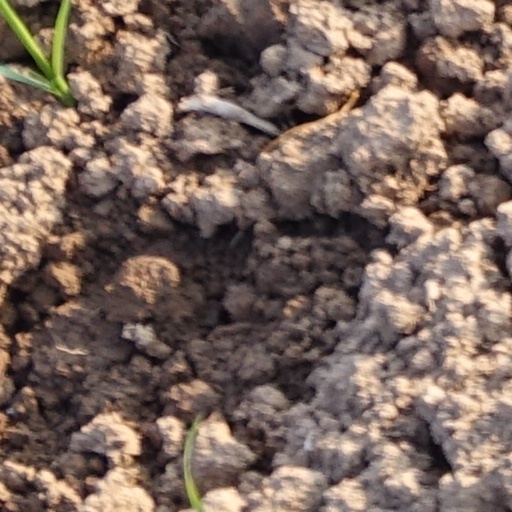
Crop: wheat